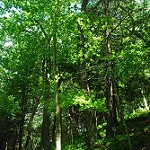
Scene: Outdoor